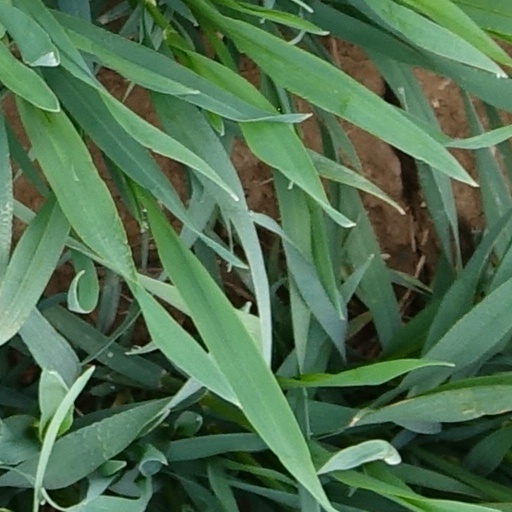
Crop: wheat